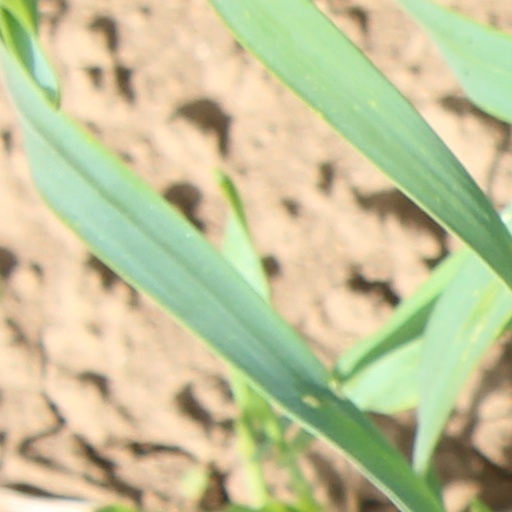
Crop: wheat